Anna Roosevelt Halsted

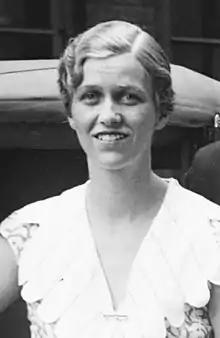
Roosevelt in 1932

Anna Eleanor Roosevelt Halsted (May 3, 1906 – December 1, 1975) was an American writer who worked as a newspaper editor and in public relations. Halsted also wrote two children's books published in the 1930s. She was the eldest child and only daughter of U.S. president Franklin D. Roosevelt and First Lady Eleanor Roosevelt. Halsted assisted her father as his advisor during World War II.